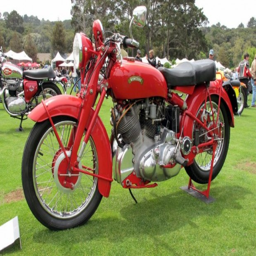
no sidecar on person , will stand on its own wheels in any show and out on the road .